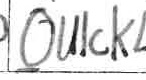
Label: quickly